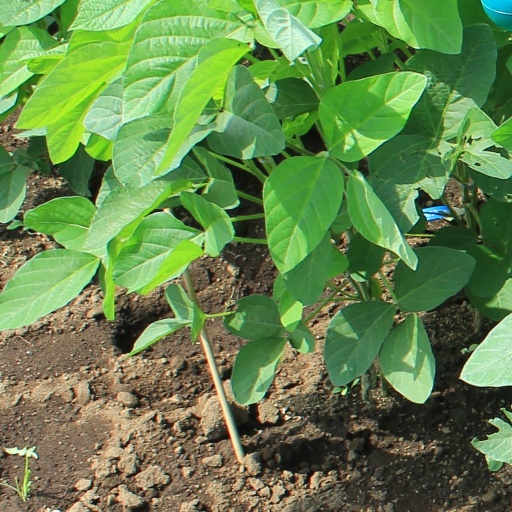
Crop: soybean